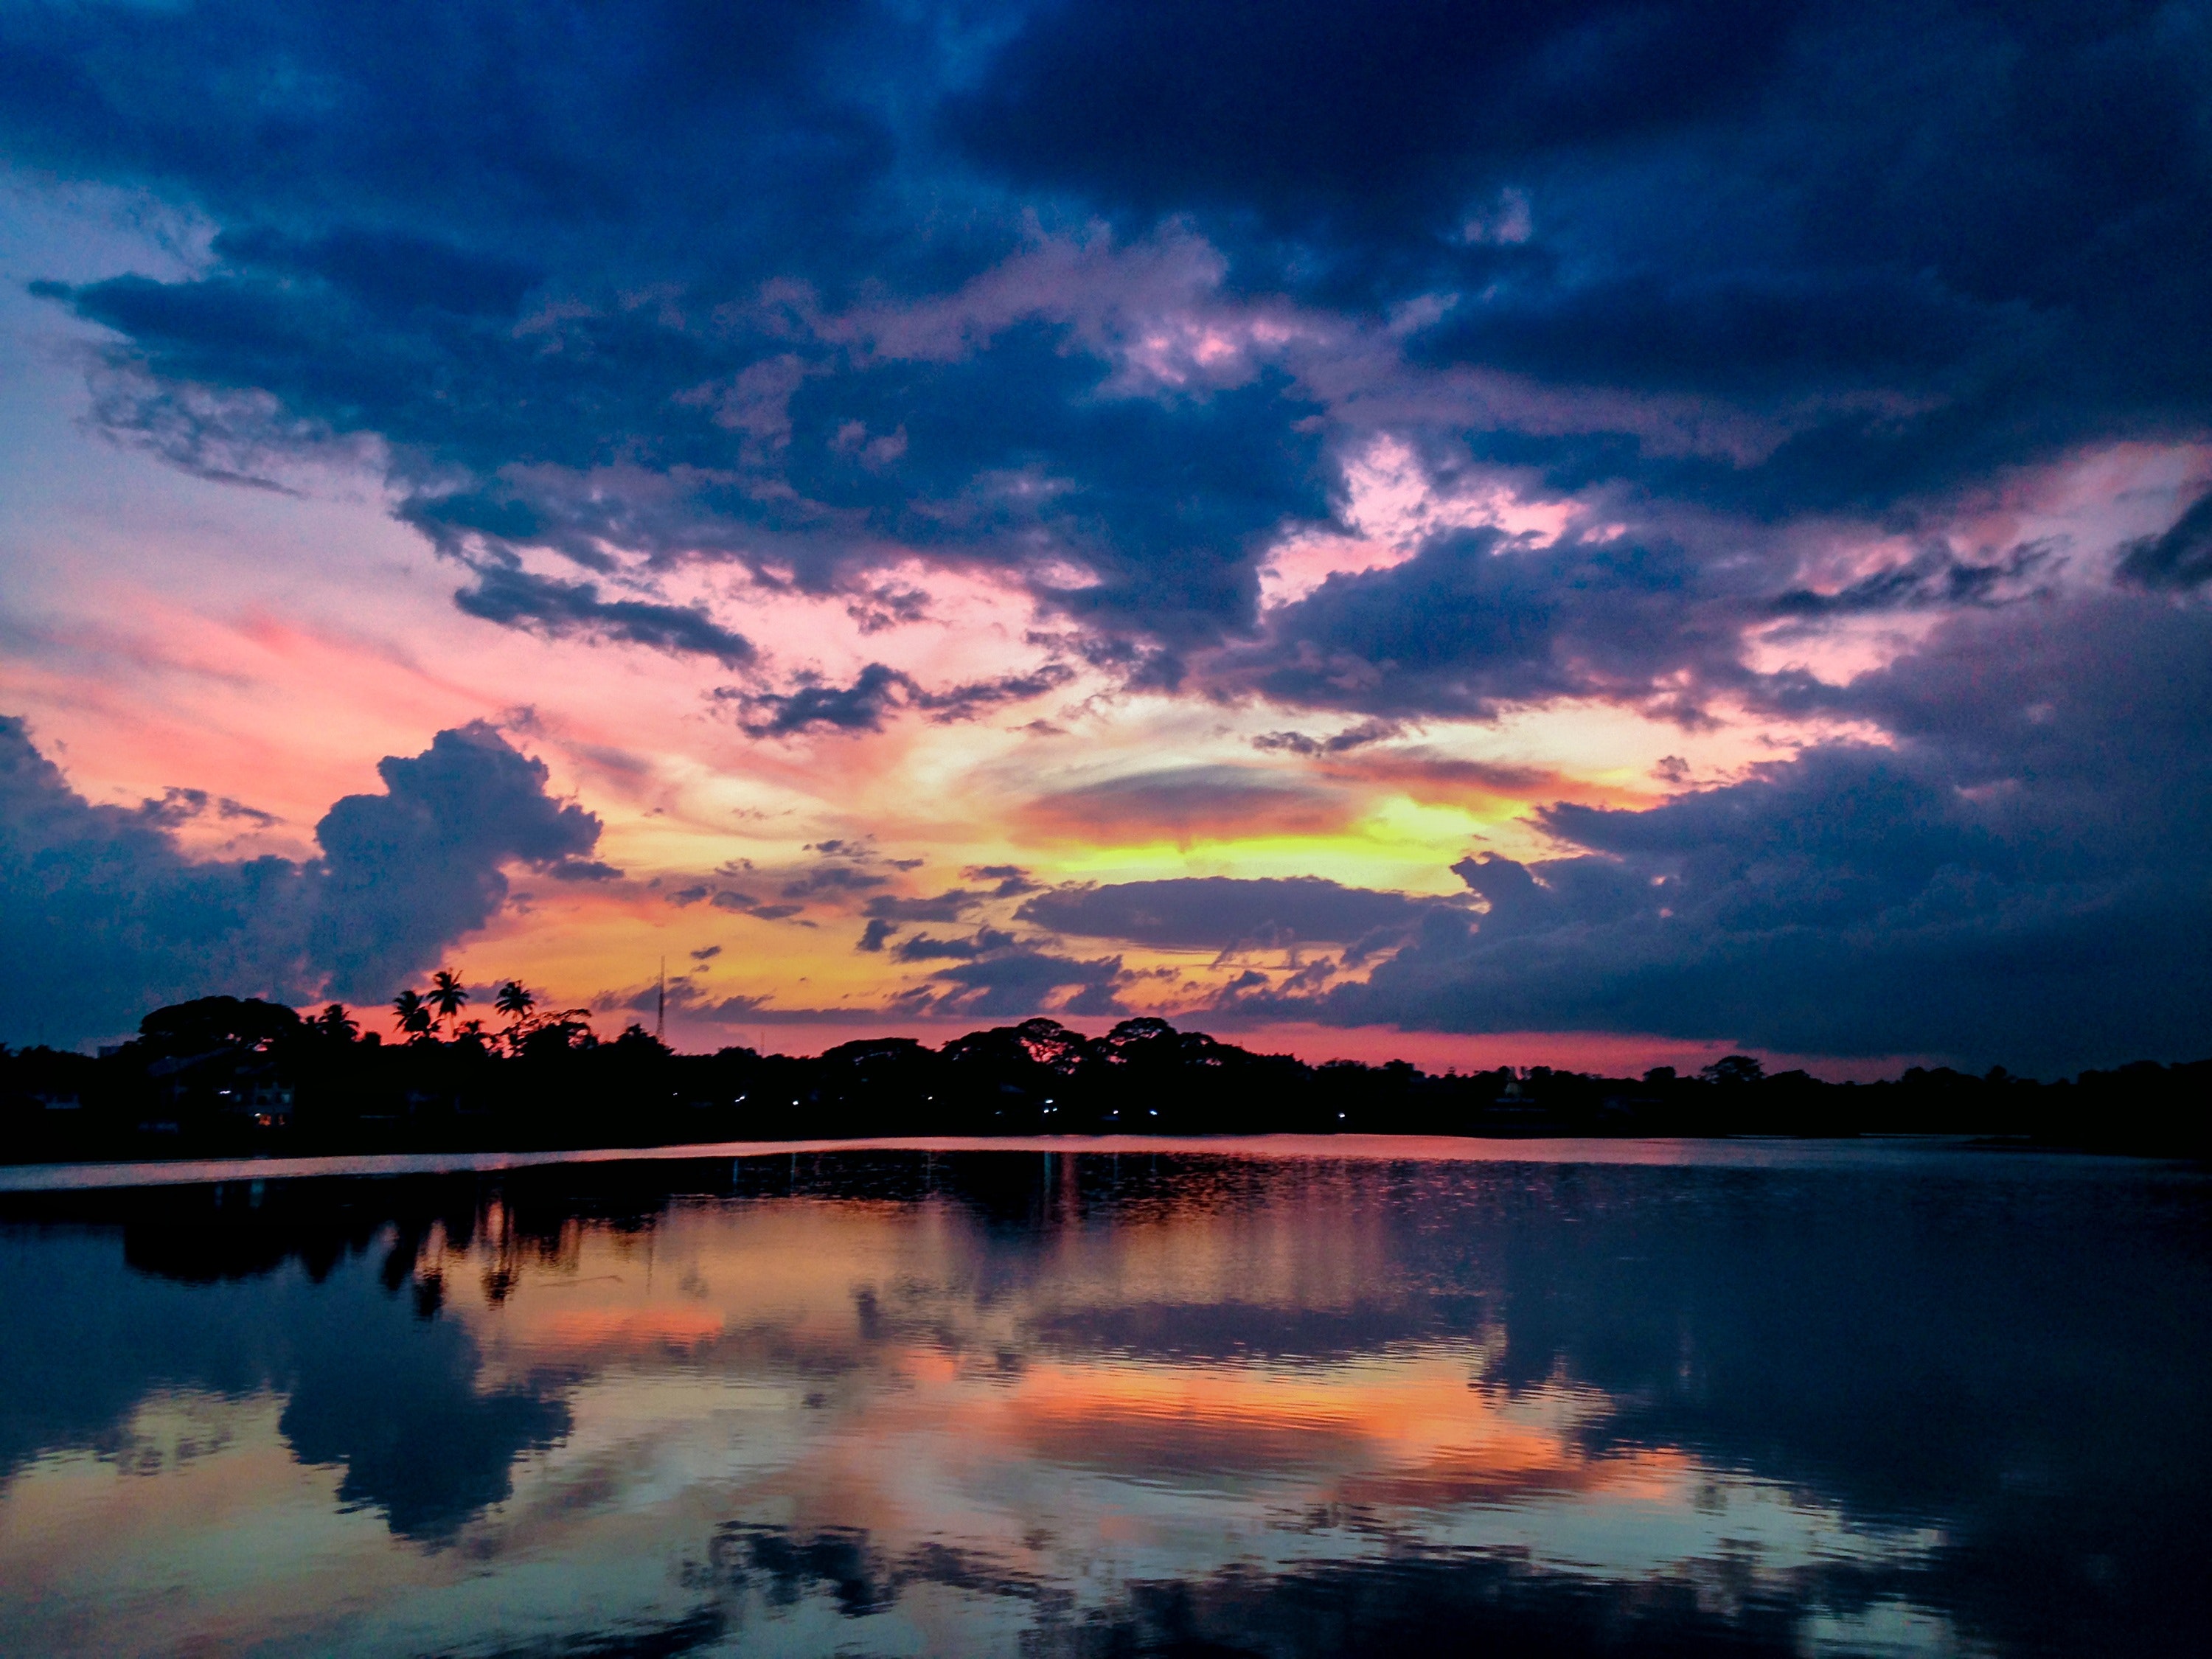
sky, reflection, body of water, nature, cloud, afterglow, water, natural landscape, blue, horizon, sunset, lake, dusk, evening, sunrise, water resources, morning, loch, reservoir, dawn, calm, atmosphere, tree, river, landscape, lake district, cumulus, sea, sunlight, ocean, sound, inlet, meteorological phenomenon, red sky at morning, bank, pond, mountain, national park